Marcelle Barthe

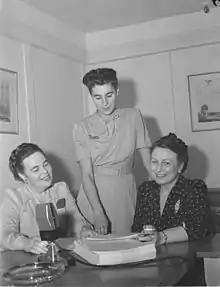

Born in Ottawa, Ontario, Canada, Barthe studied at the convent of the Congrégation Notre-Dame in Ottawa. She co-founded "La Rampe", a dramatic society in Ottawa, in 1929, and graduated from the University of Ottawa with a diploma in music and speech. Barthe performed in stage plays until at least 1938.